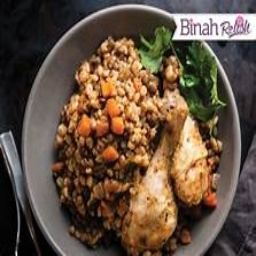
Label: lentil_dish